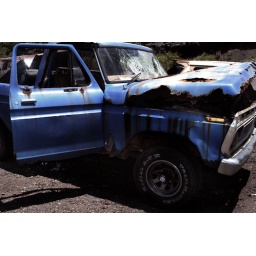
this car cemetery was on the side of a narrow road in Hawaii up in Mountains.